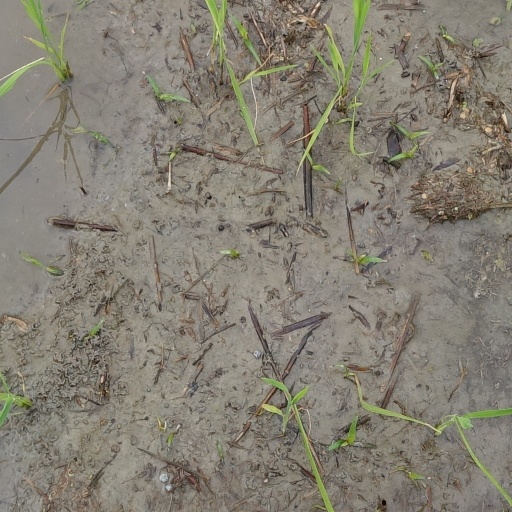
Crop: rice